Open-source video game

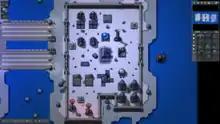
OpenHV combines the CC licensed "Hard Vacuum" assets with the OpenRA engine.

PlayPower is a non-profit organization founded in 2008 designed to create free educational computer software for low income families in India and other developing countries. The Tux4Kids initiative also maintains various educational games featuring the child-friendly Tux character such as "Tux Paint", "Tux, of Math Command", "Tux Typing" and related efforts. The GCompris suite is also available from KDE.